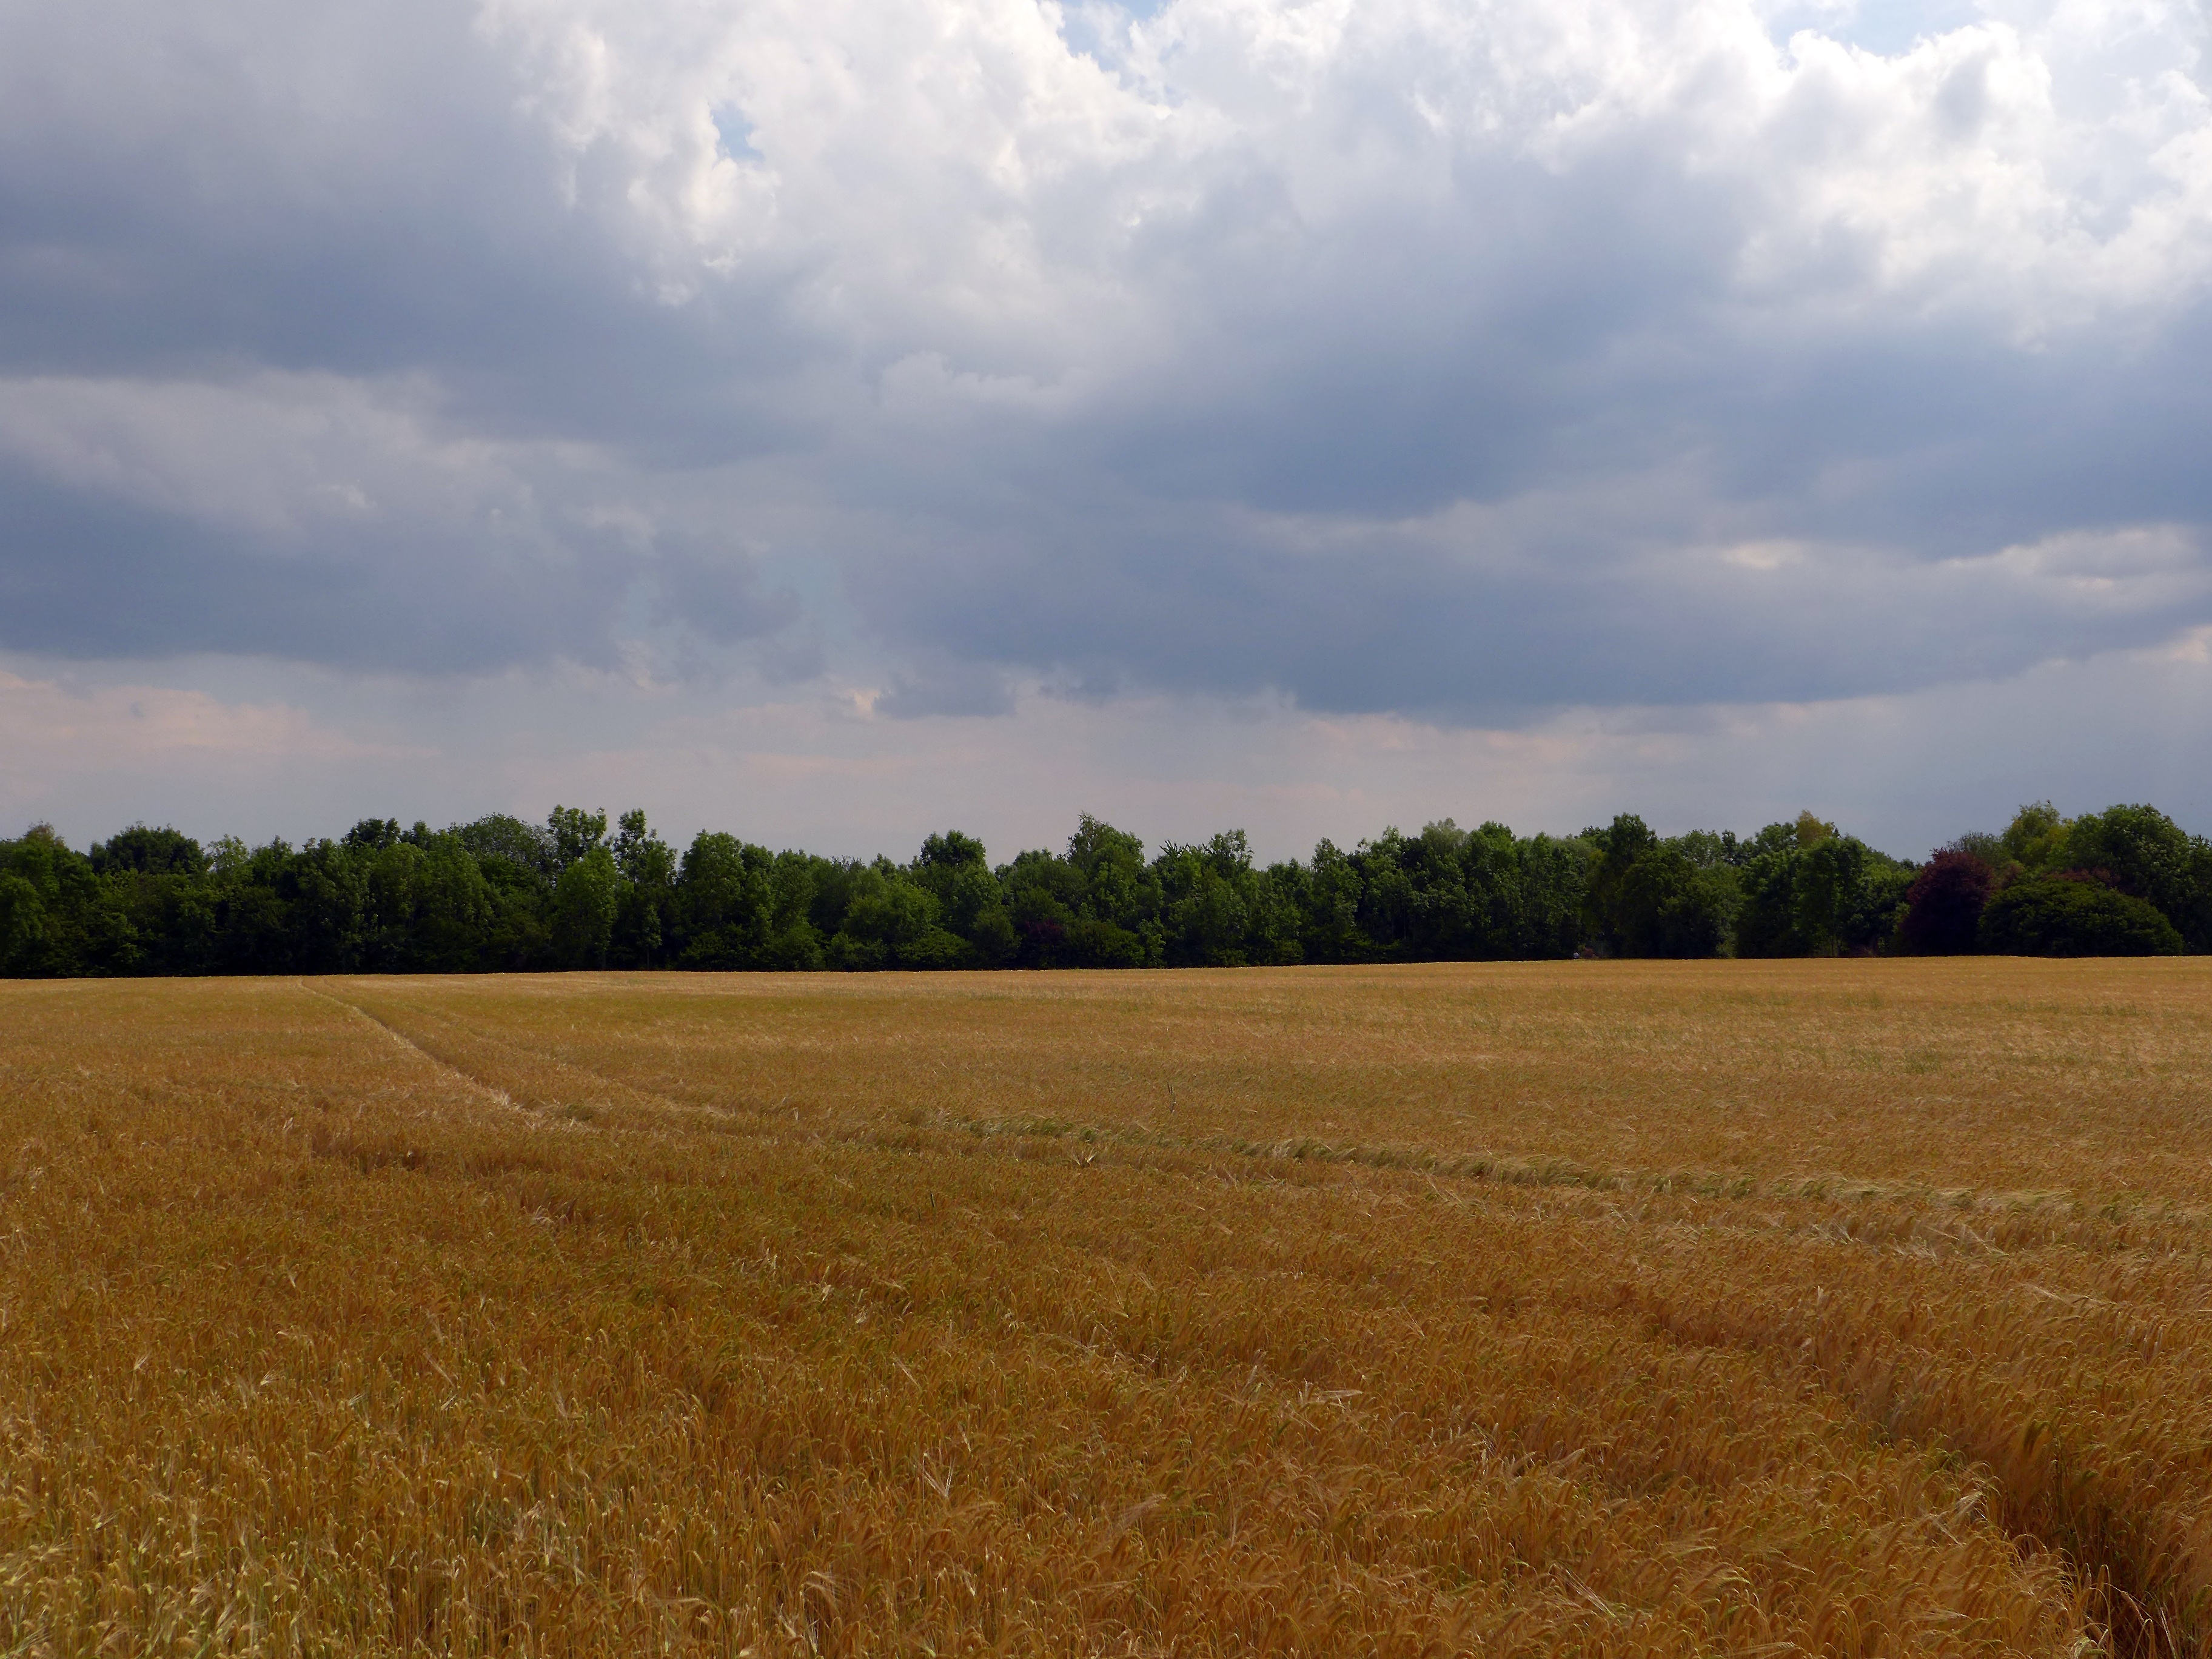
landscape, tree, nature, grass, horizon, marsh, cloud, plant, sky, field, meadow, prairie, wind, summer, green, harvest, crop, weather, soil, yellow, agriculture, flora, savanna, plain, spike, trees, clouds, grassland, cornfield, cereals, habitat, ecosystem, steppe, arable, rural area, gewitterstimmung, harvest time, storm clouds, edge of field, cloud mood, natural environment, grass family